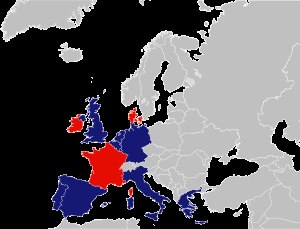
Maastricht-traktaten / Ratifikation / Folkeafstemninger
Kort over Europa, hvor EU-landene er fremhævet med henholdsvis blå for lande, der ikke holdt afstemning om traktaten, og rød for lande, der afholdt folkeafstemninger om, hvorvidt traktaten skulle ratificeres eller ej.
Traktaten om Den Europæiske Union ofte kaldet Maastricht-traktaten var en traktat, der blev indgået i Maastricht i 1991 mellem medlemslandene i det daværende EF og underskrevet 7. februar 1992. Traktaten trådte i kraft 1. november 1993, efter at Danmark først havde nedstemt den ved en folkeafstemning og derefter vedtog den sammen med Edinburgh-protokollen ved endnu en afstemning. Traktaten består af 53 artikler og omdannede EF til den Europæiske Union.